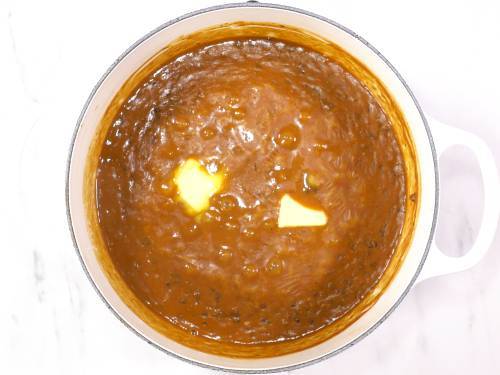
Dish: dal_makhani